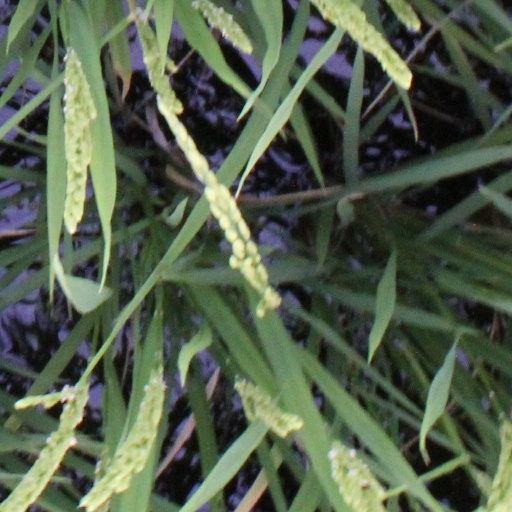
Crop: rice